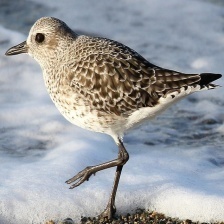
Species: GREY PLOVER
Scientific name: PLUVIALIS SQUATAROLA